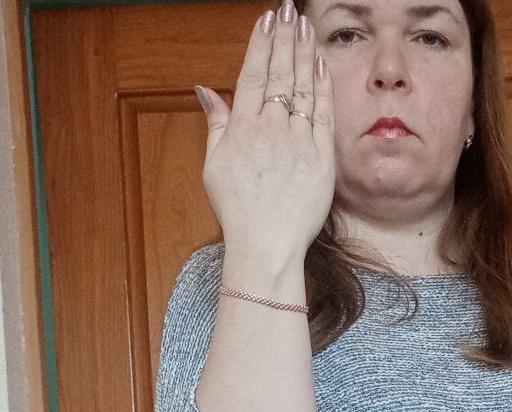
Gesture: stop_inverted